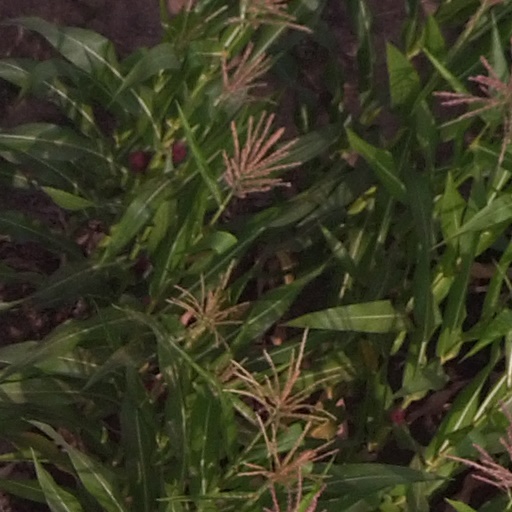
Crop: maize; corn